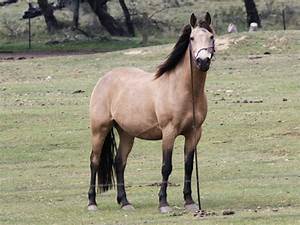
Label: cavallo